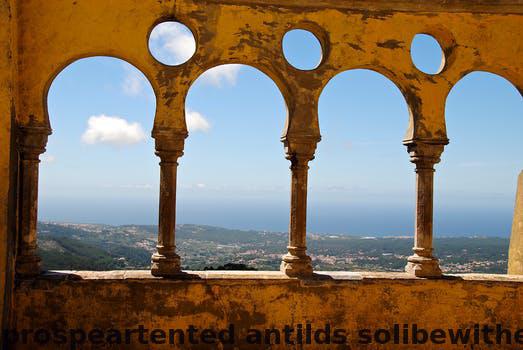
Label: Watermark